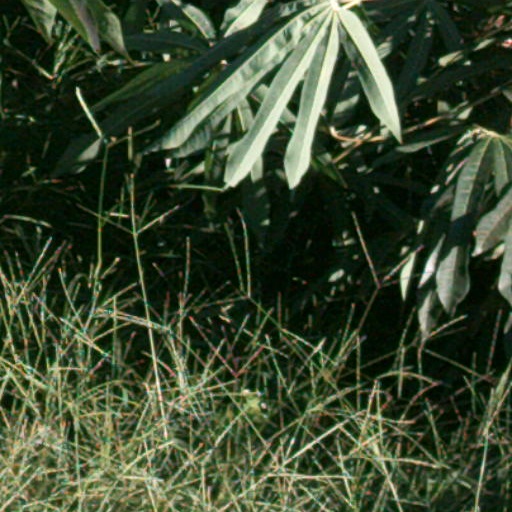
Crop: cassava